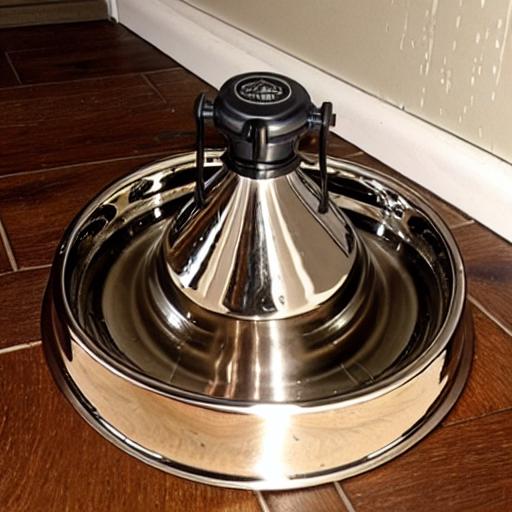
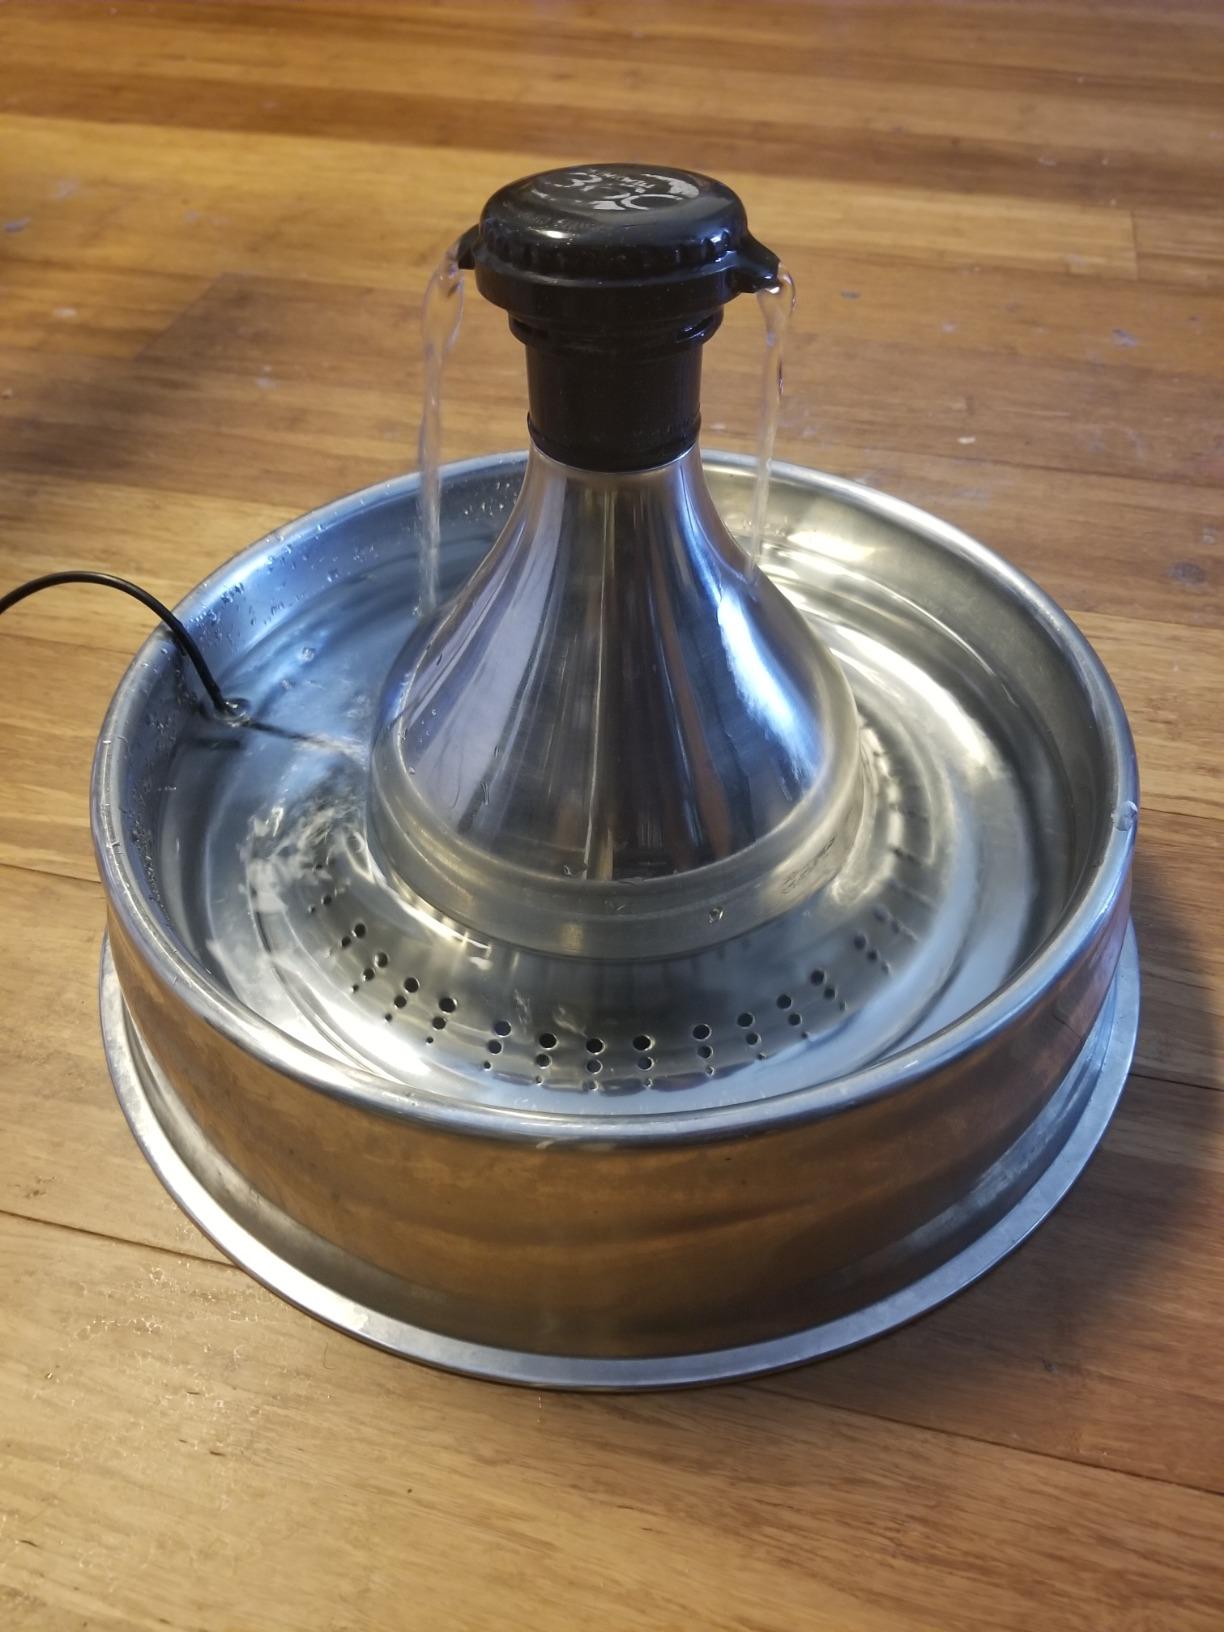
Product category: items_bowl
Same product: no